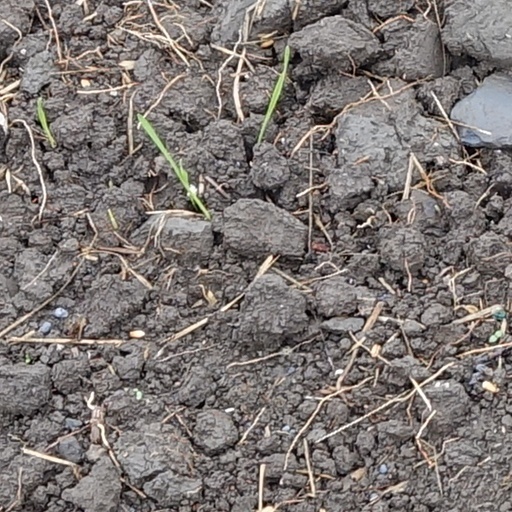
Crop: wheat